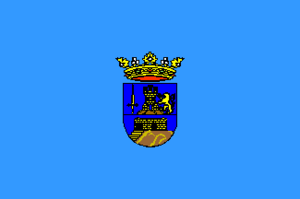
Alhama de Murcia est une commune de la région de Murcie en Espagne. Elle compte aujourd'hui 21 182 habitants, pour une densité de 68 hab./km².